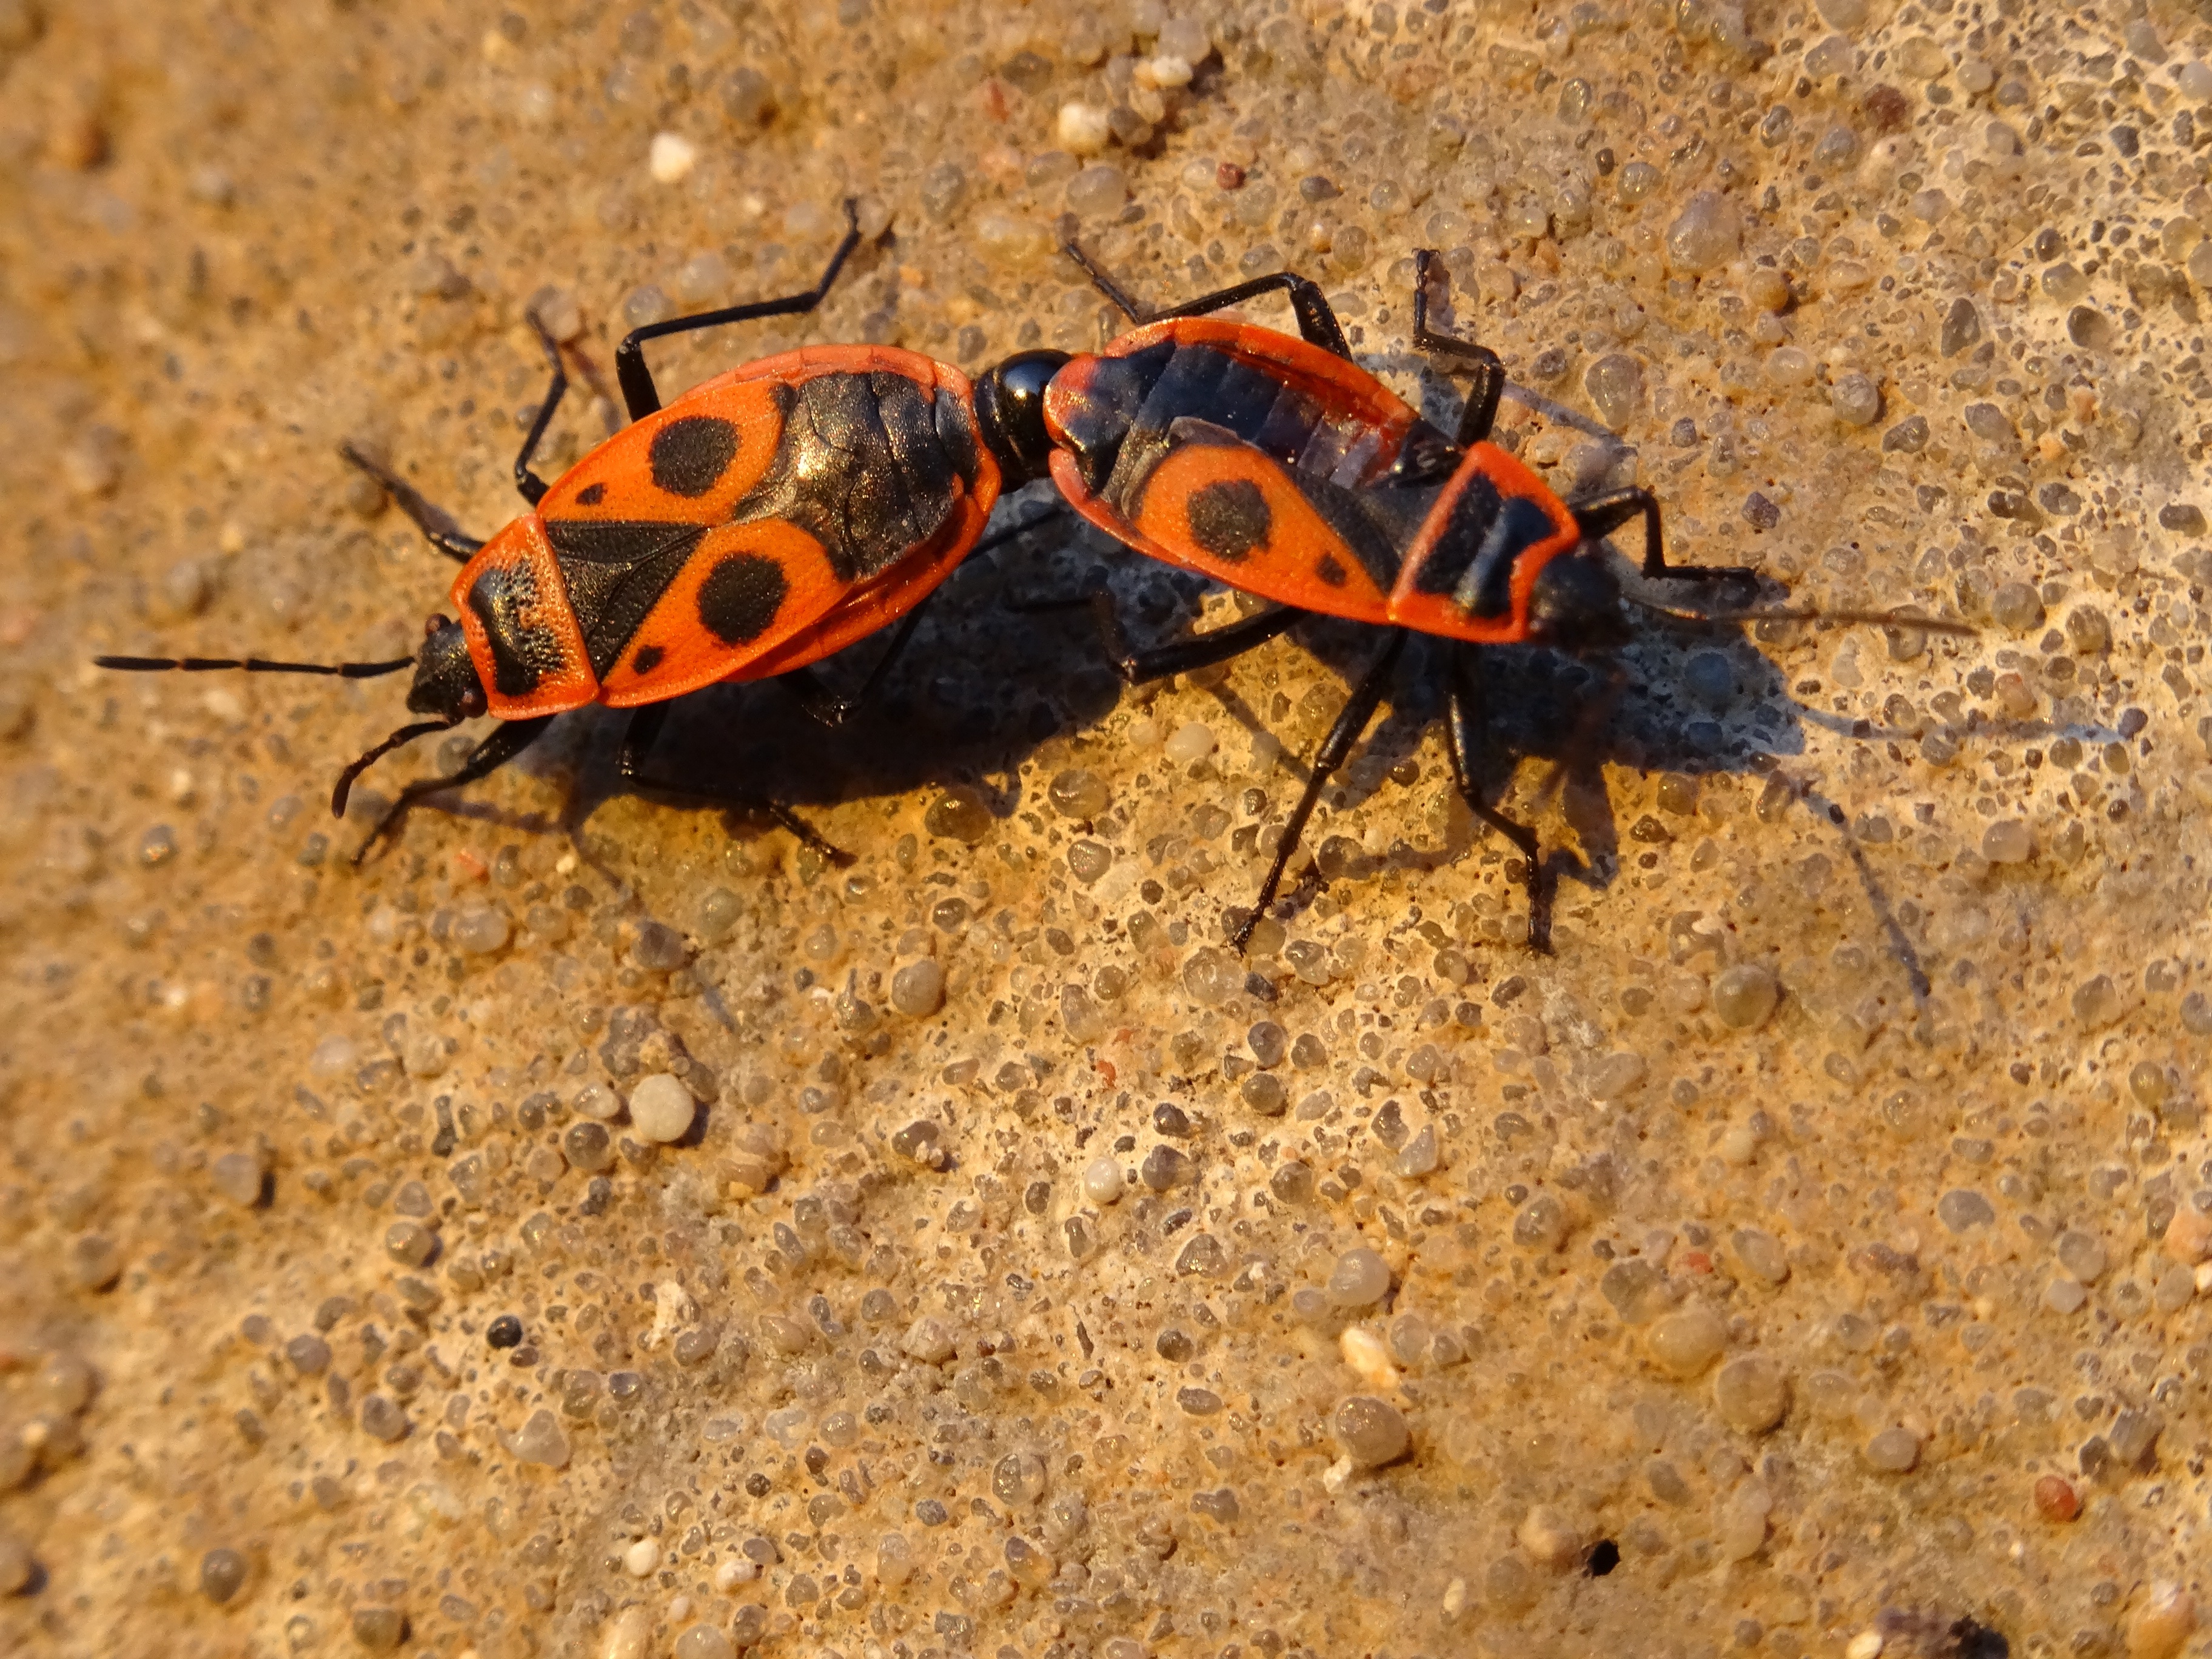
insect, fauna, invertebrate, close up, insects, pest, beetle, pyrrhocoridae, macro photography, arthropod, ground beetle, arthropods, winged insects, dung beetle, smith wingless, scarabs, sze cionogi